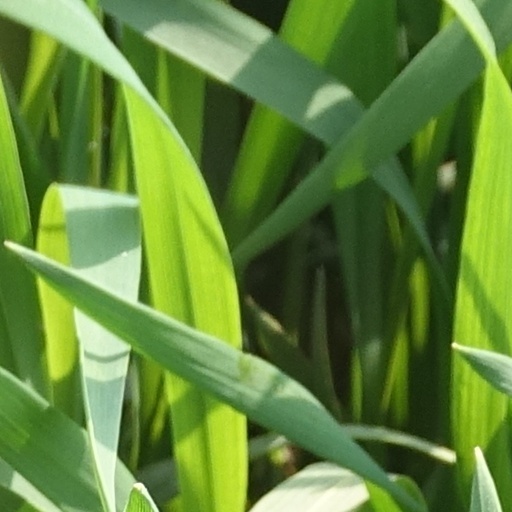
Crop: wheat